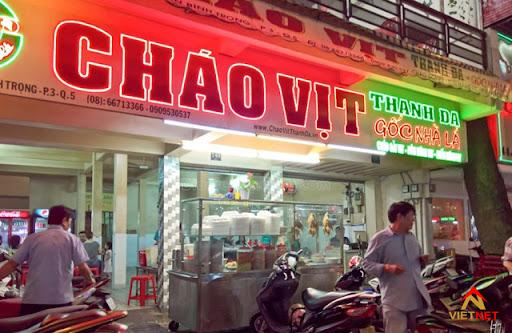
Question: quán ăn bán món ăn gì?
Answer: quán ăn bán món cháo vịt